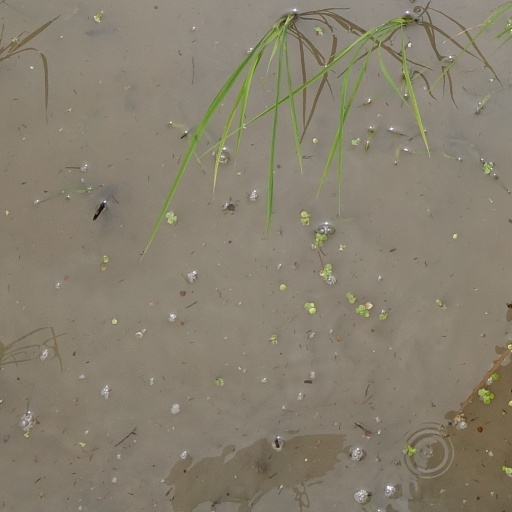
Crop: rice